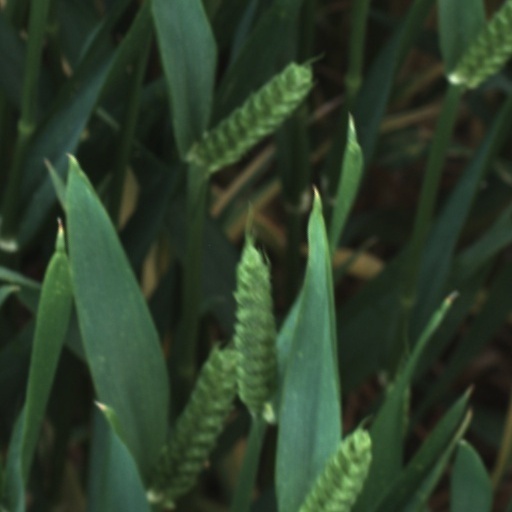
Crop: wheat